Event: Nepal Earthquake
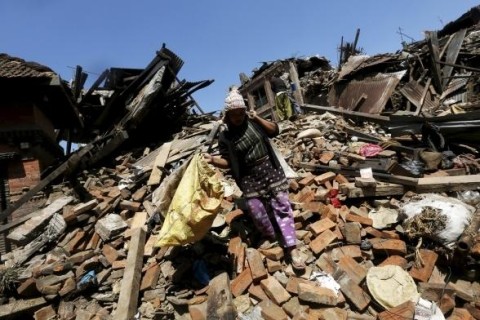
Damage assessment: no_damage